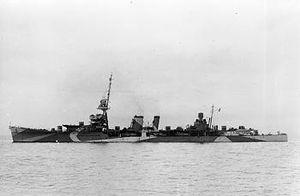
Le HMS Durban est un croiseur léger de classe Danae construit pour la Royal Navy à la fin des années 1910.